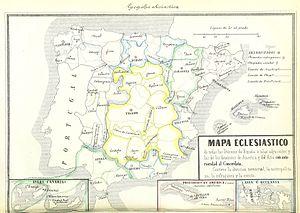
Le concordat de 1851 est un traité signé à Madrid, le 16 mars 1851, entre le Saint-Siège et le royaume d'Espagne, sous le pontificat de Pie IX et le règne d'Isabelle II.
L’histoire des Basques comme dans la plupart des peuples dont les origines remontent à des temps pour lesquels il n'existe pas de traces écrites, donne lieu à de nombreuses études.